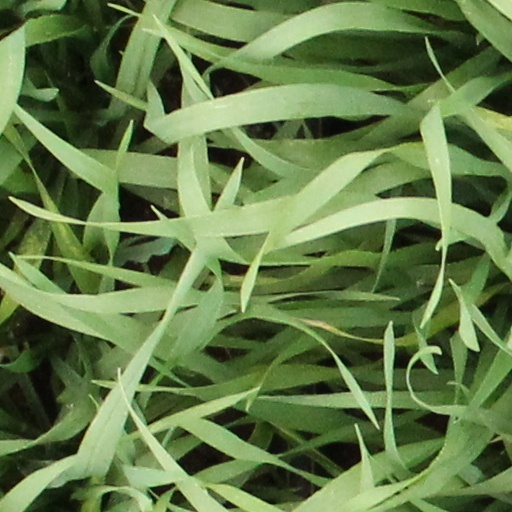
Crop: wheat